Lords of Madness

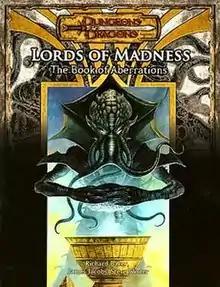
Cover art by Wayne England and Ed Cox

Lords of Madness: The Book of Aberrations is an official supplement for the 3.5 edition of the "Dungeons & Dragons" fantasy role-playing game published by Wizards of the Coast (WotC) in 2005 that details "aberrations" — creatures said to have evolved from wild magic or distant dimensions.